Maria Sandel

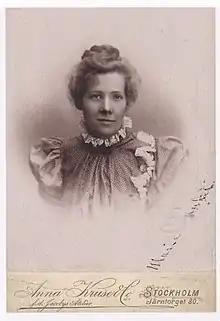
Maria Sandel

Maria Gustafva Albertina Sandel (1870–1927) was a Swedish textile worker, writer, feminist, and social critic. Born in Stockholm, she was forced to leave school at the age of 12, and began to work to contribute to her family income. Despite her lack of formal education, she wrote articles for several journals, and later published her own novels. Often regarded as the Fredrika Bremer of the proletariat, her works are social commentary, especially on the conditions of working-class women.